Josef Lenzel

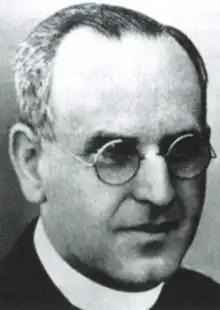
Josef Lenzel

Josef Lenzel (21 April 1890 – 3 July 1942) was a German Roman Catholic priest active in resistance movement against the National Socialism, who died in the Dachau concentration camp where he had been sent as a result of his work with Polish forced labourers.